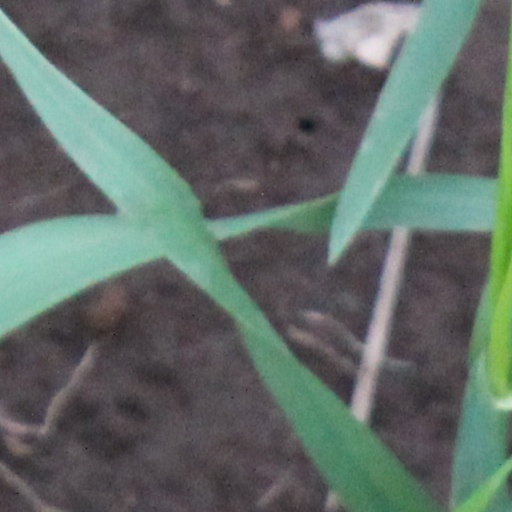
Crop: wheat